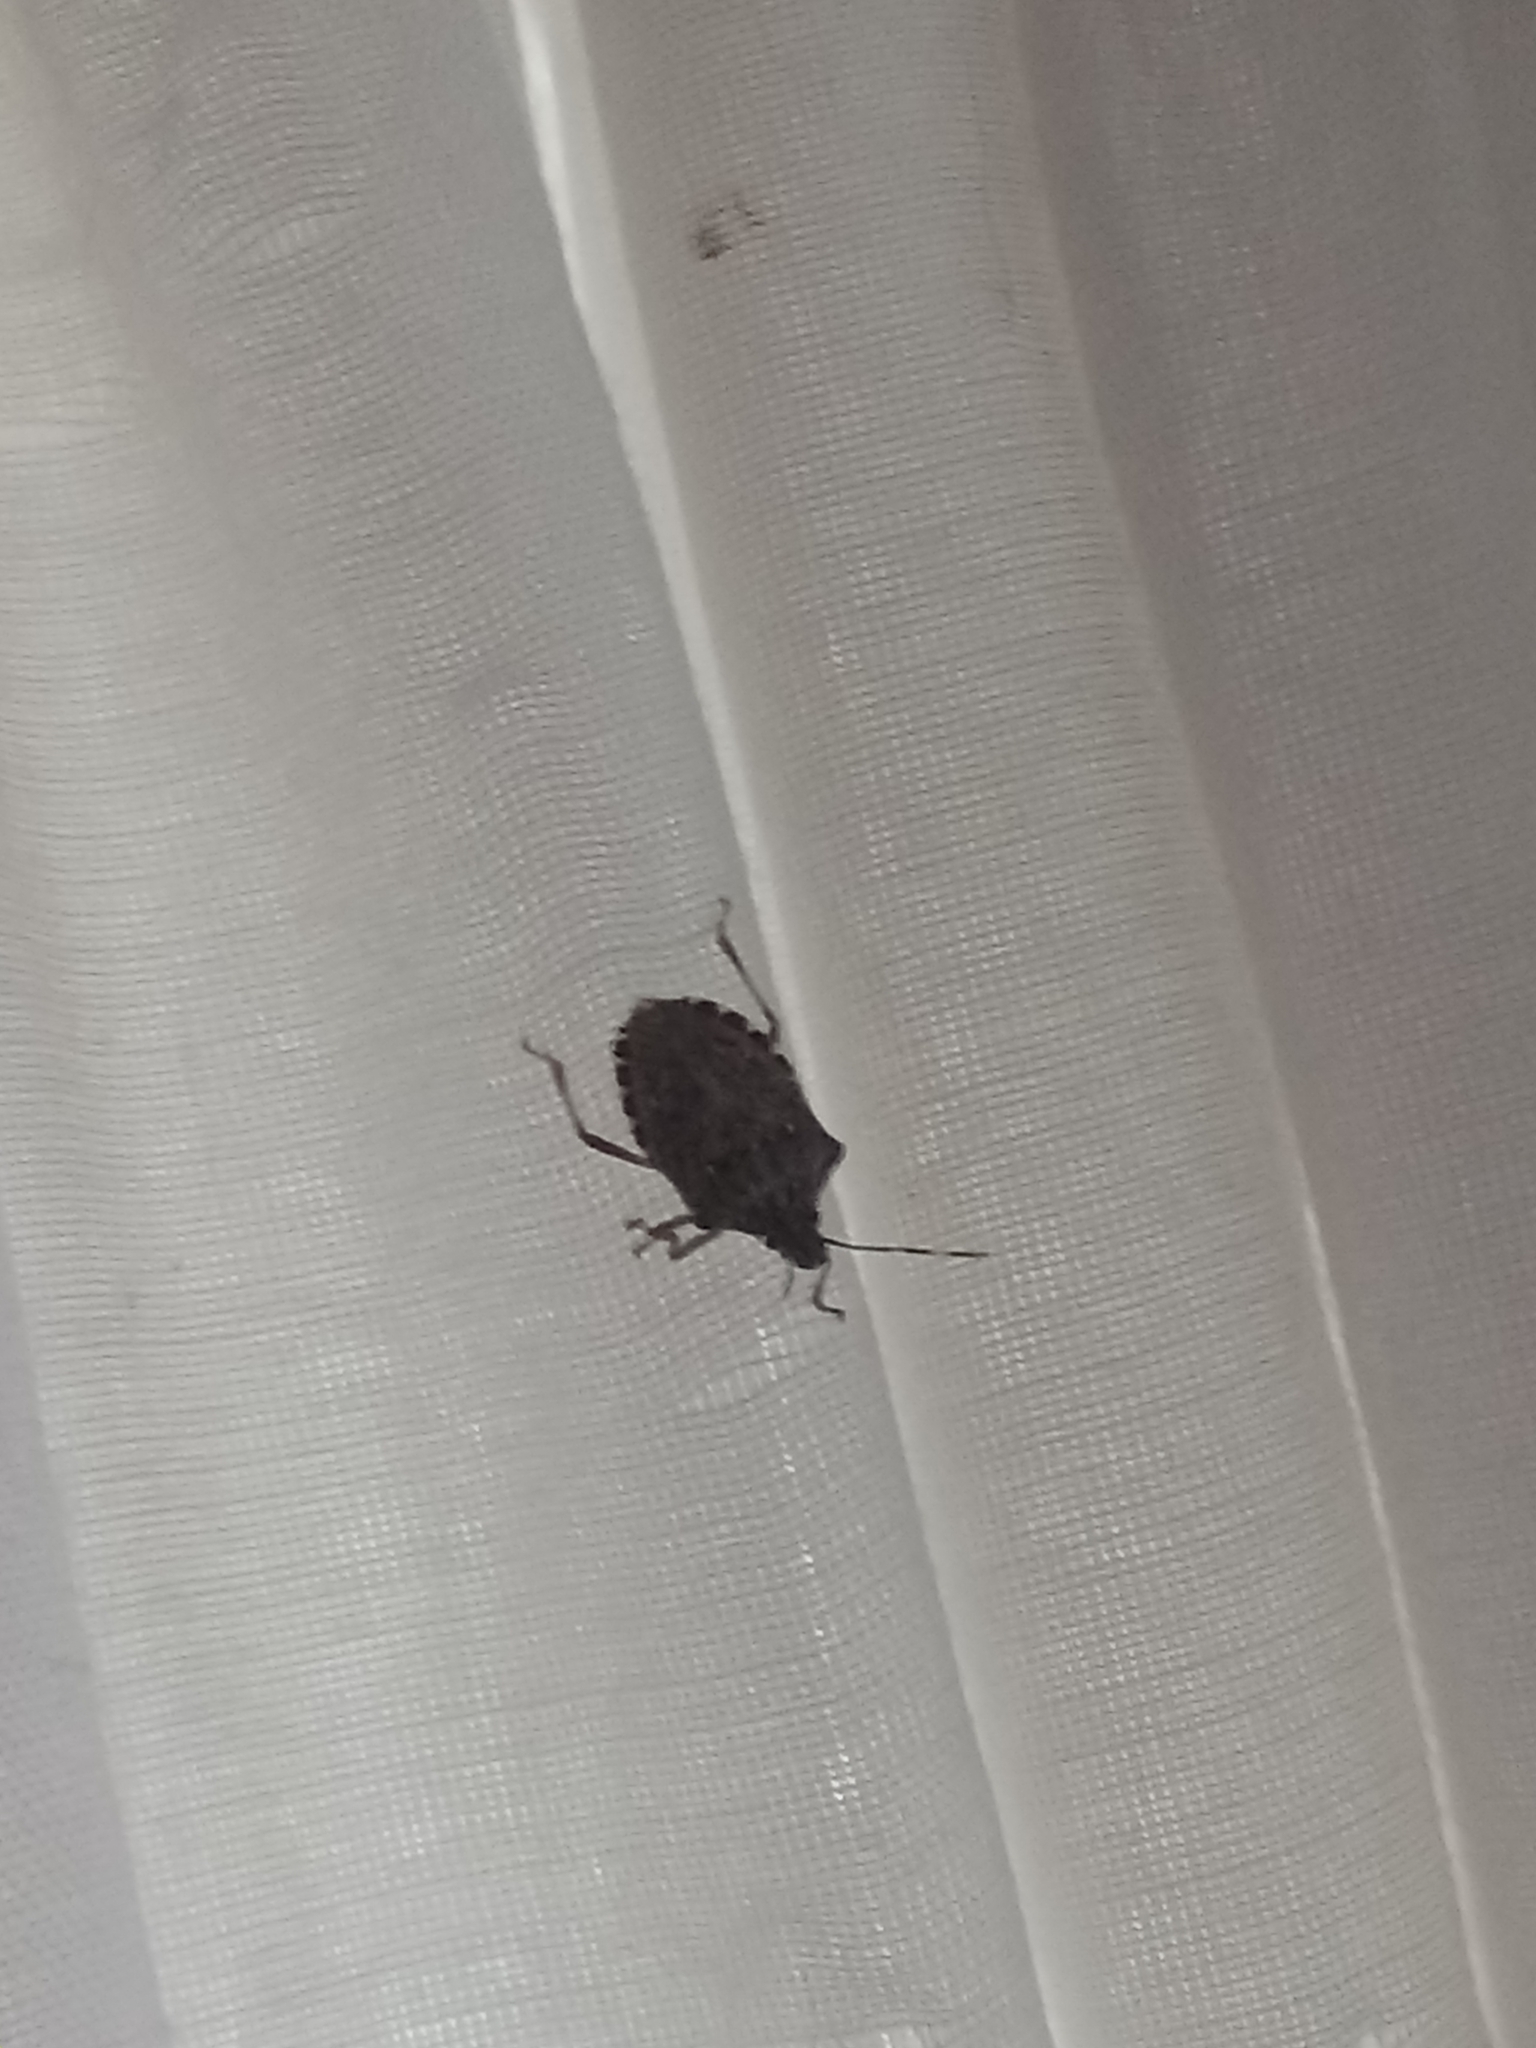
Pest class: stink_bug